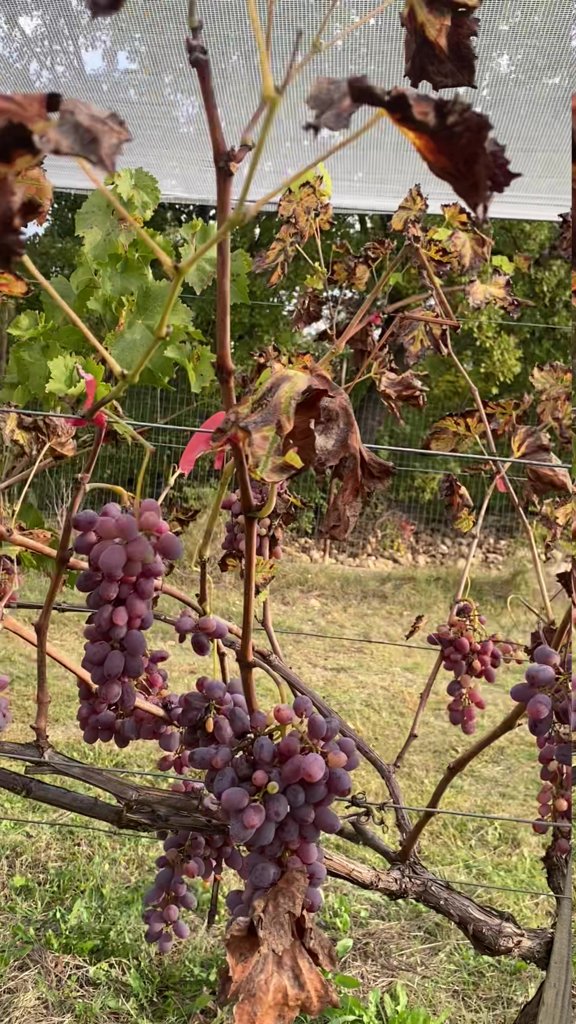
Berries visible: 240
Grape clusters: 8